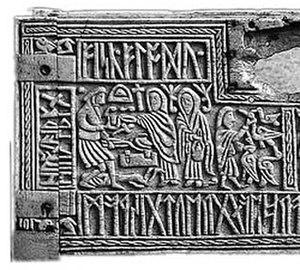
Le paganisme anglo-saxon est la religion des Anglo-Saxons avant leur christianisation. Cette variante du paganisme germanique rassemble des croyances et des pratiques hétérogènes, en usage dans l'Angleterre du haut Moyen Âge entre le Vᵉ et le VIIIᵉ siècle.
Les runes anglo-saxonnes, aussi appelées futhorc ou fuþorc, étaient un alphabet runique utilisé par les Anglo-Saxons. Composées de 28 à 33 runes, elles descendent du vieux futhark qui comprenait lui-même 24 caractères. Probablement utilisées à partir du Vᵉ siècle, elles permettaient d’écrire le vieil anglais et le vieux frison. Étant donné que l'anglais n'est pas une langue latine, l'alphabet runique était et est toujours plus adapté au niveau de la phonétique afin de retranscrire les sons de la langue anglaise.
Le coffret d'Auzon est un reliquaire en os de baleine confectionné en Angleterre au VIIIᵉ siècle. Il est également connu en anglais sous les noms de Franks Casket, ou Auzon Runic Casket. Il est conservé au British Museum, sauf un panneau qui se trouve au musée national du Bargello à Florence. Un moulage en est exposé au musée de Clermont-Ferrand.